Calstock

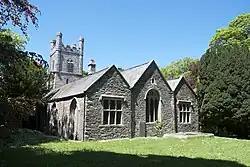
St Andrew's Church, after the grave stones were moved in 1967

Mining was important in Calstock from Mediaeval times, with the Duchy mining silver. The industry was booming in the late 19th century, and the discovery of copper, coupled with nearby granite quarrying, made Calstock a busy port. The rapid population boom due to the growth of industry led, in 1849, to an outbreak of cholera. The industry declined in the early 20th century due to foreign competition, and now only the ruined pump houses that dot the landscape remain.